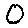
Label: 0